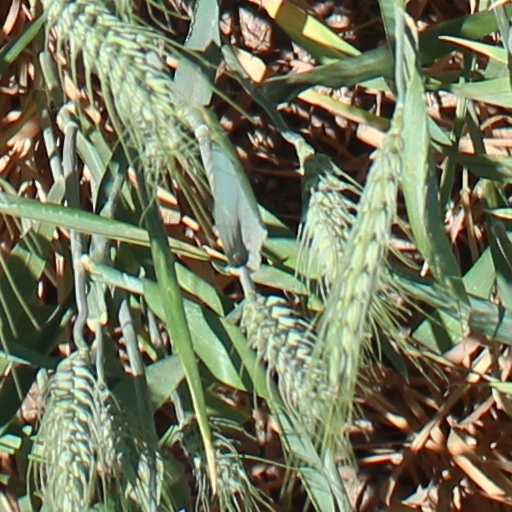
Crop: wheat